Rod Steiger

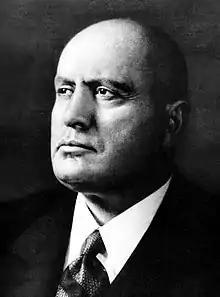
Benito Mussolini: Steiger portrayed him for the second time on screen in 1981's Libyan-funded "Lion of the Desert".

In 1980, Steiger received two Genie Award for Best Performance by a Foreign Actor nominations for his roles in "Klondike Fever" and "The Lucky Star", both Canadian productions. "Klondike Fever" is based on Jack London's journey from San Francisco to the Klondike gold fields in 1898. Steiger revisited his role as Mussolini in "Lion of the Desert", a production that was financed by Muammar Gaddafi, and which co-starred Anthony Quinn as Bedouin tribal leader Omar Mukhtar, fighting the Italian army in the years leading up to World War II. The Italian authorities reportedly banned the film in 1982, as it was considered damaging to the army, and it was not shown on Italian television until a state visit by Gaddafi in 2009. It received critical acclaim in Britain, where it was praised in particular for the quality of its battle scenes. Later in 1981, Steiger won the Montréal World Film Festival Award for Best Actor for his portrayal of white-bearded Orthodox rabbi Reb Saunders in Jeremy Kagan's "The Chosen". Janet Maslin commented that Steiger's "slow, rolling delivery" was more "numbing than prepossessing", though a critic from "Variety" thought it an "exceptional performance as the somewhat tyrannical but loving patriarch".